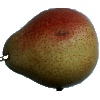
Label: Pear Forelle 1